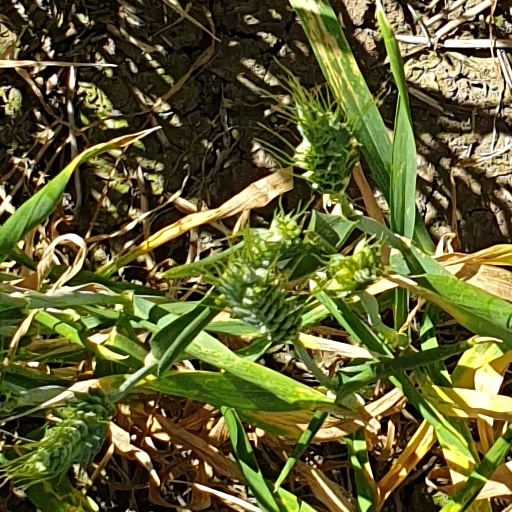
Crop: wheat